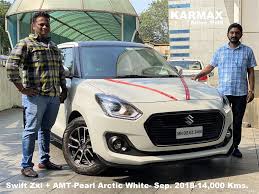
Label: noambulance